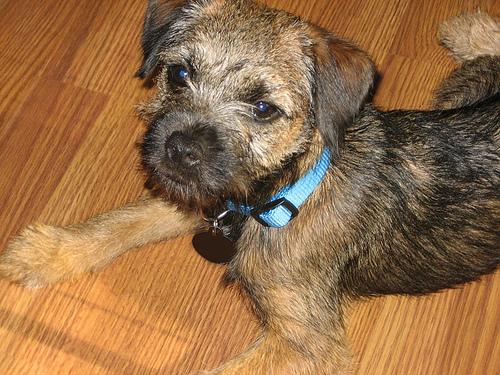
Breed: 206-n000007-Border_terrier